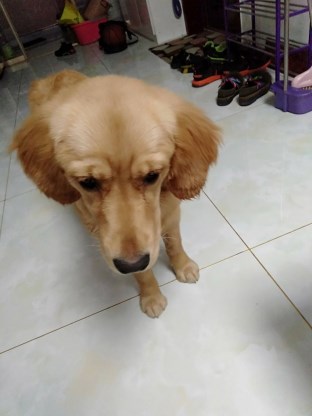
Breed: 5355-n000126-golden_retriever